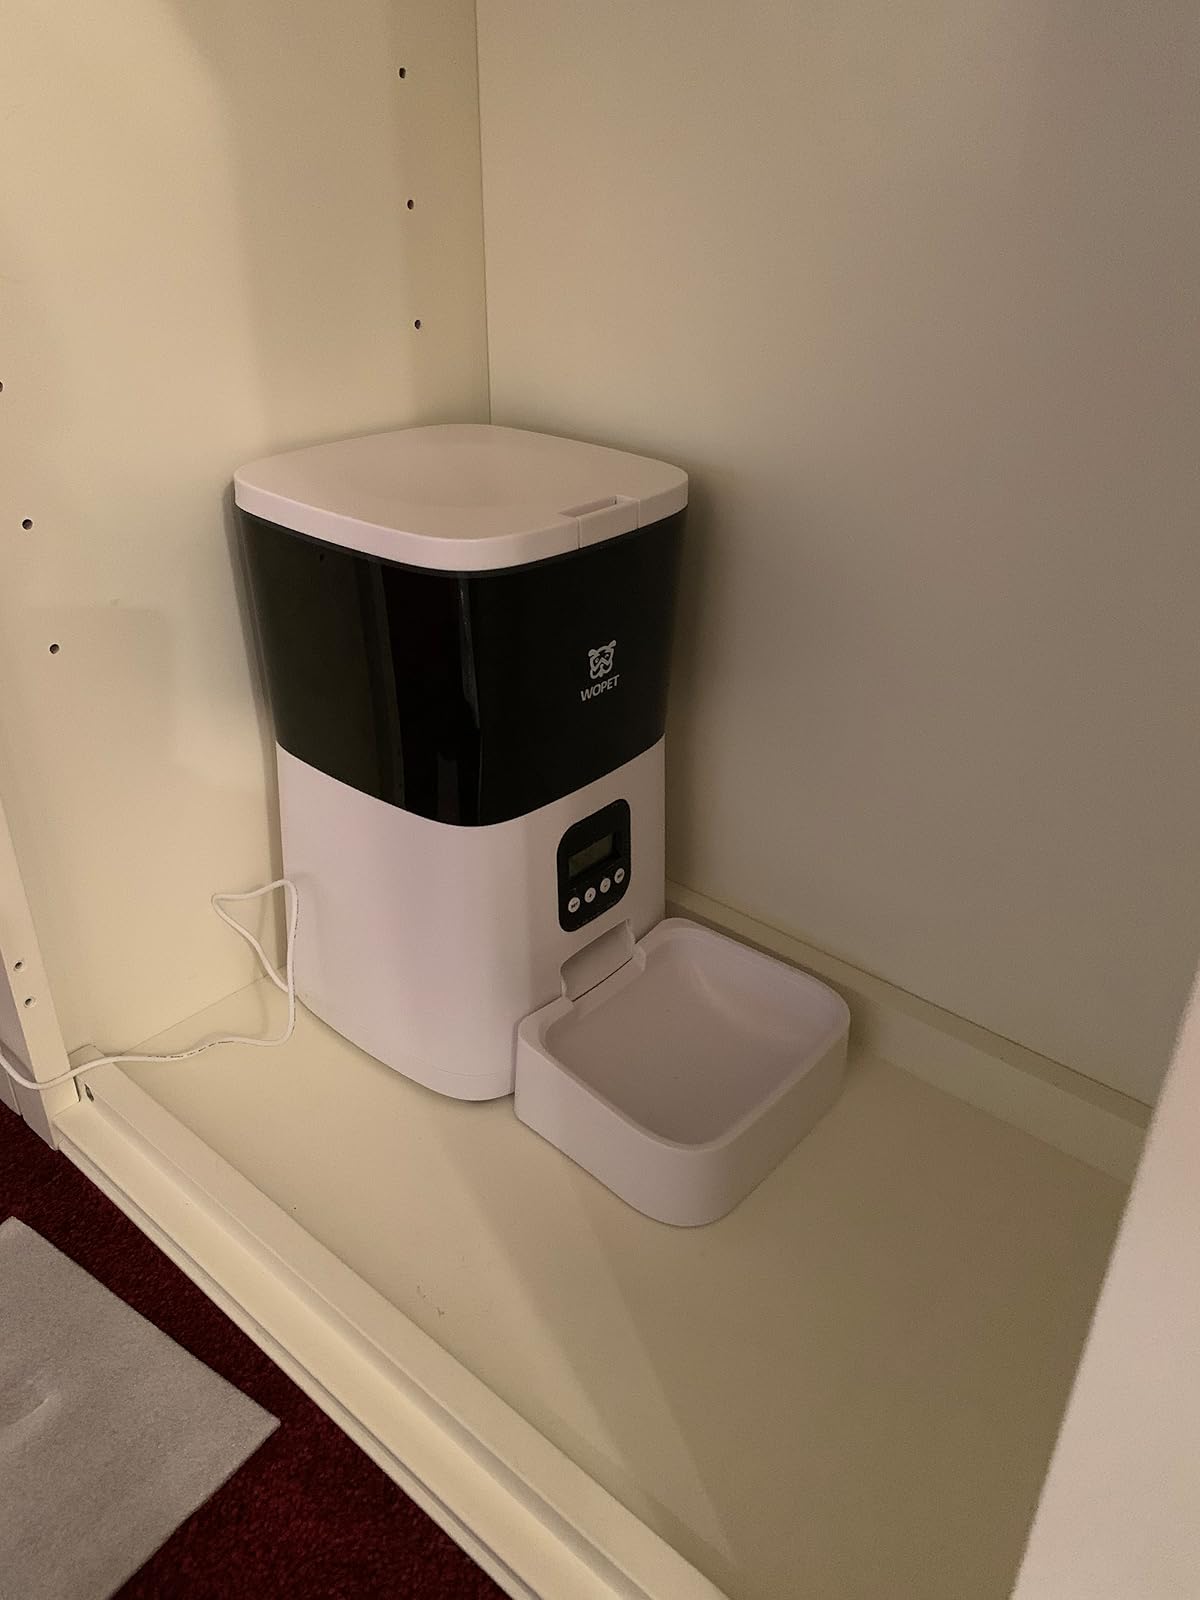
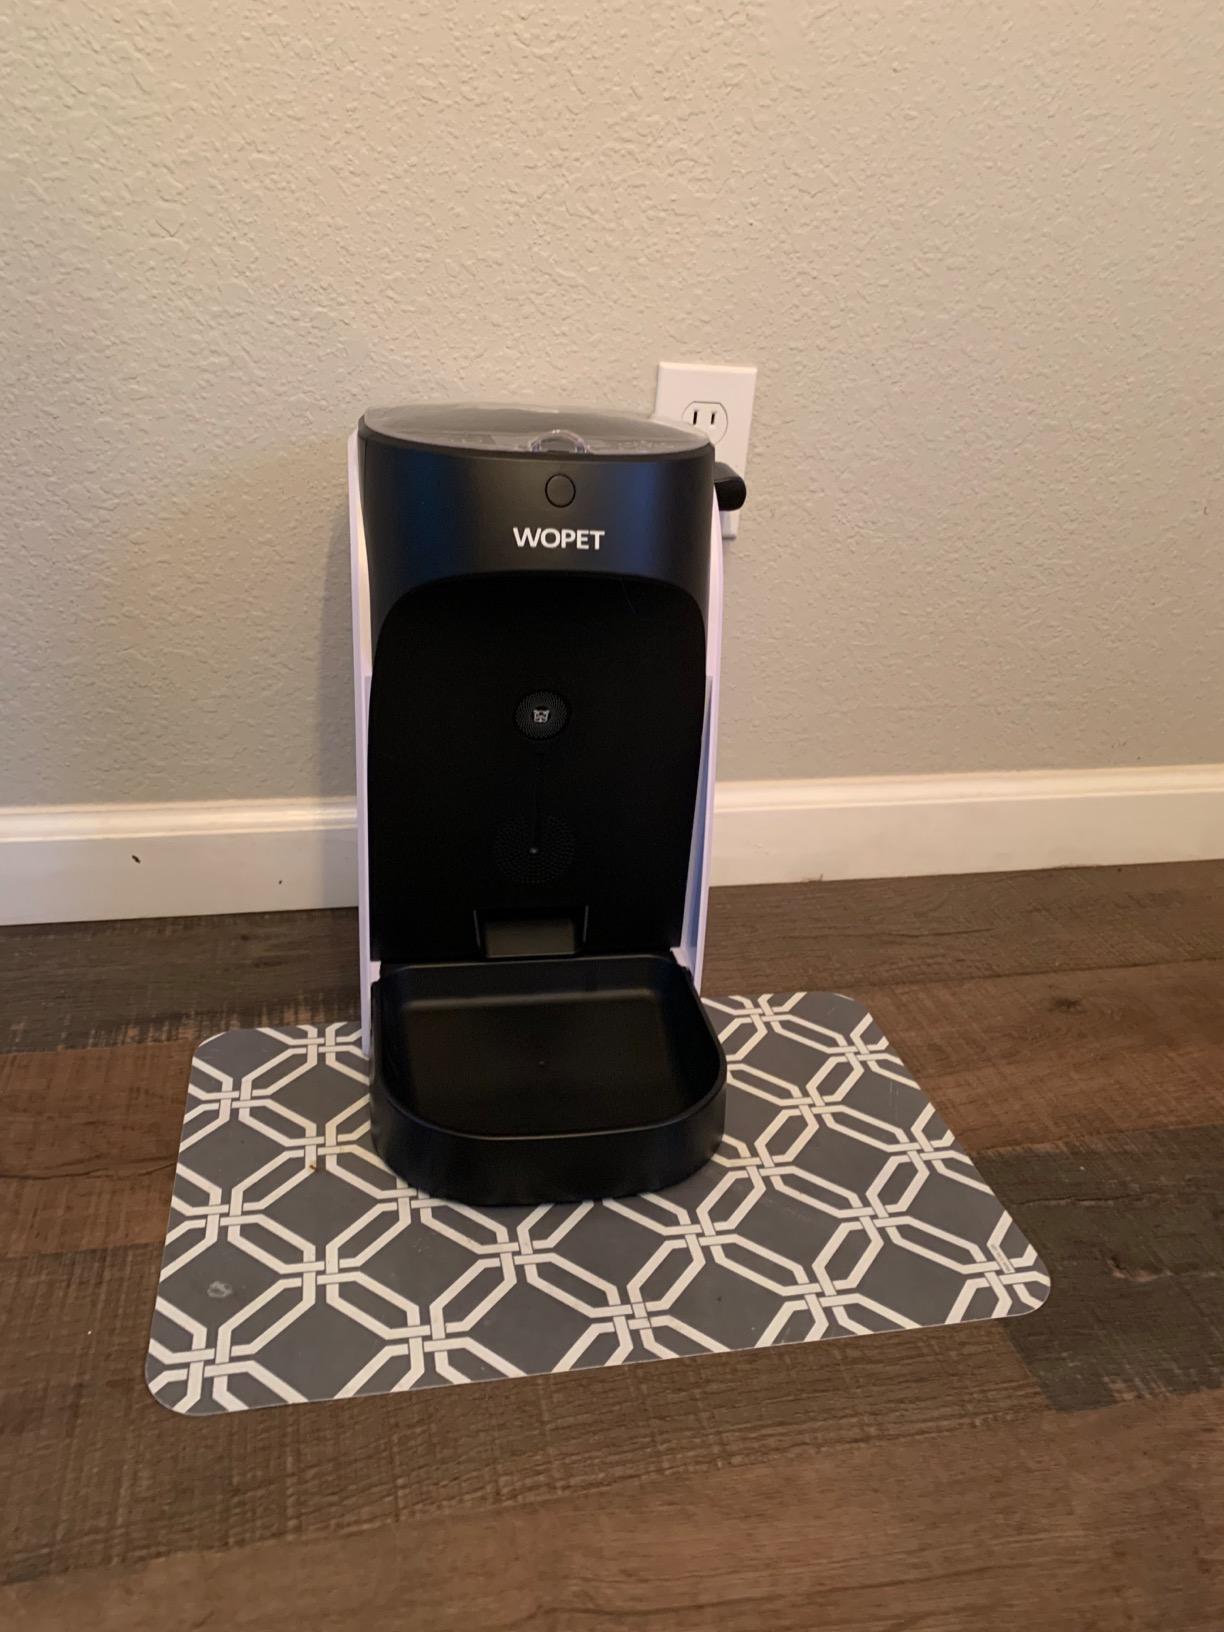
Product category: items_feeder
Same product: no